Project Islero

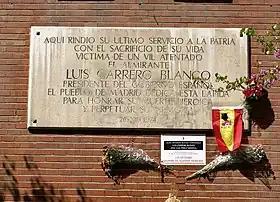
Memorial plate at the site of the Assassination of Luis Carrero Blanco.

Soon after, the project began to falter when Gregorio López-Bravo blocked its completion. The minister had spoken to Franco to convince him to put an end to it, arguing that the Americans would eventually get wind of the project and that this would cause Spain an endless series of problems. Muñoz Grandes, already very ill at the time, failed to convince Franco of his plans to use the atomic bomb and French alliance as a way to gain greater independence from the United States, as Franco saw it as a costly operation involving a challenge to Washington, whose support he considered more important than having his own bomb or drawing closer to France. Franco put an end to the heated discussions by ordering a halt to the research and forbidding the military project to be set in motion, informing Velarde that "Spain could not support a new international blockade unleashed by the United States, and the benefits of having a small arsenal did not outweigh the damage".